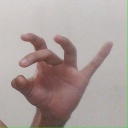
अक्षर: ओ